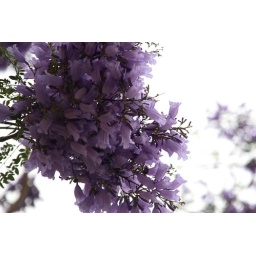
Sevilla, 20080506. These flowers in trees colour the entire city of Sevilla purple. Springtime...